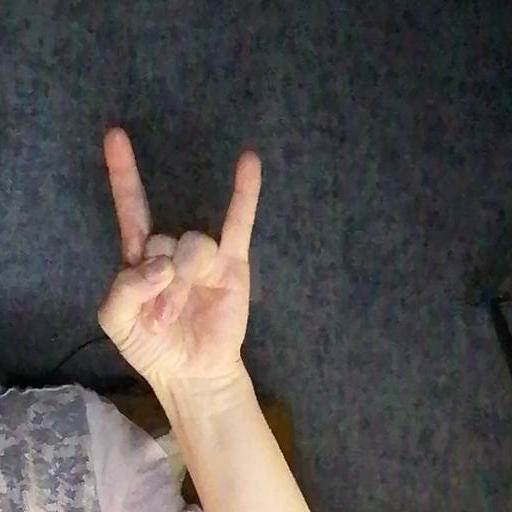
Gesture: rock